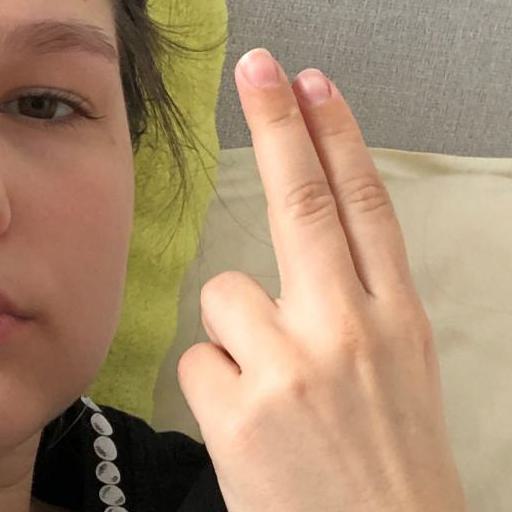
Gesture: two_up_inverted